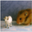
Label: hamster